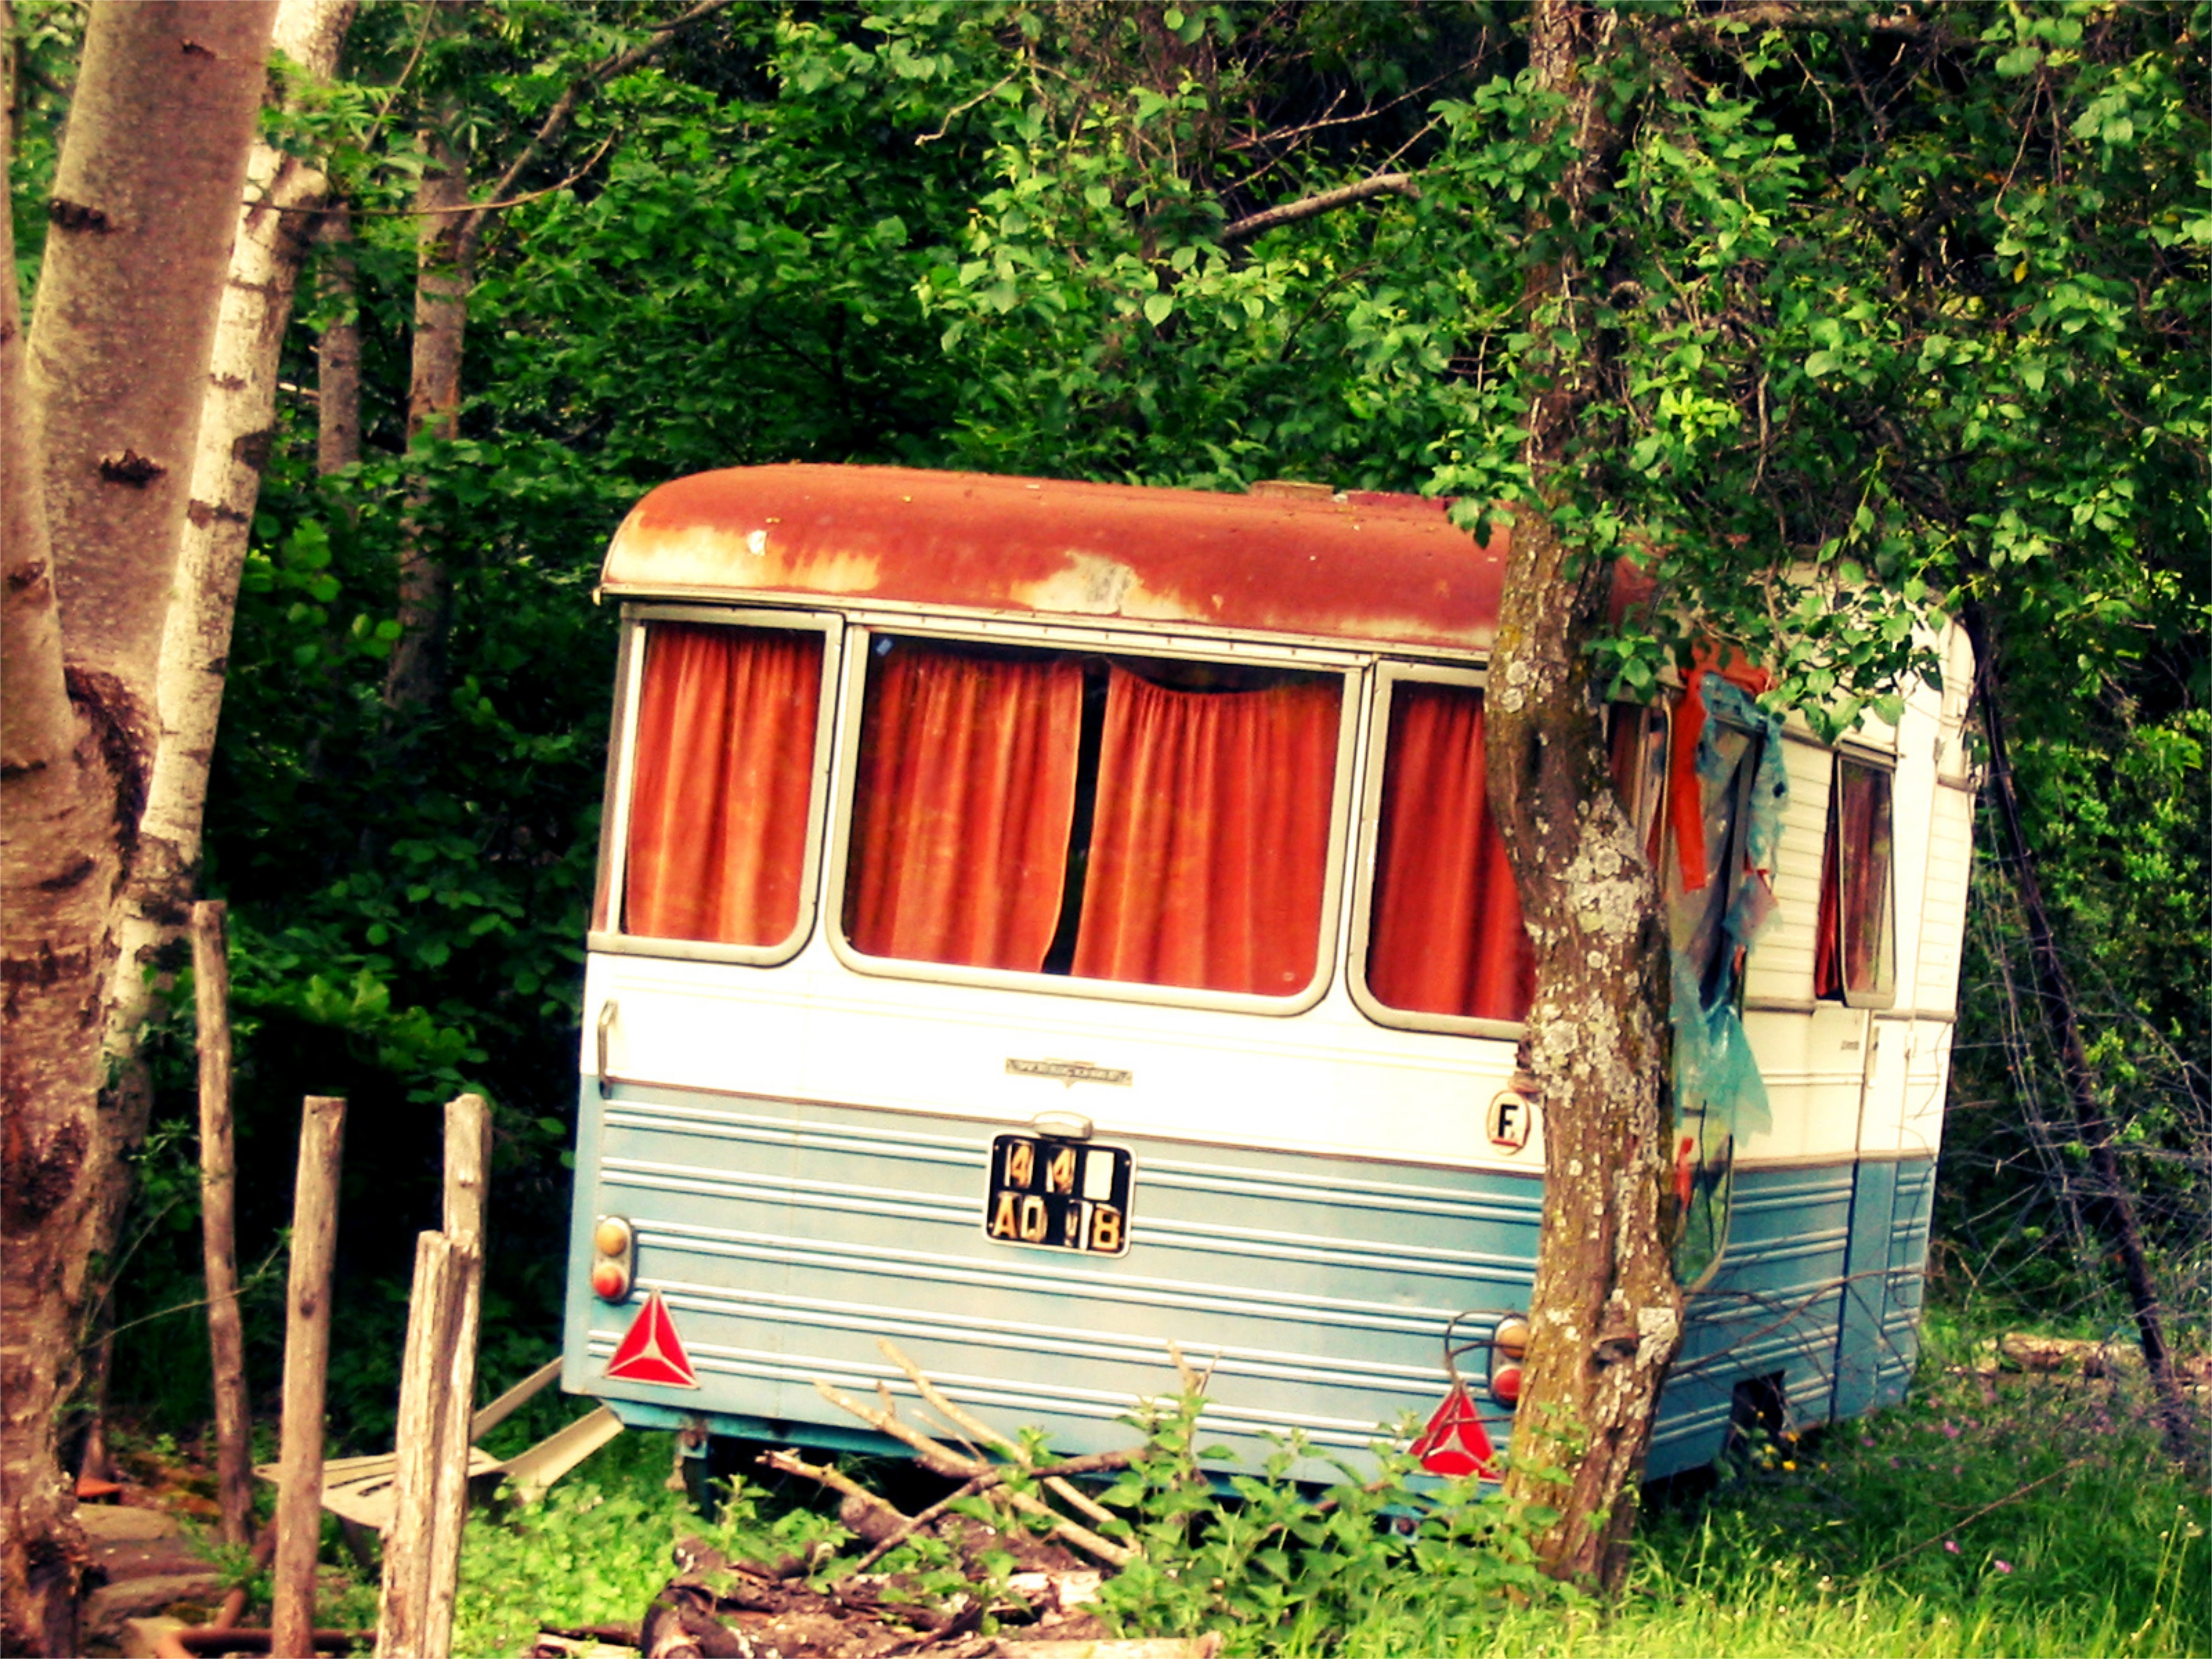
home, shed, hut, shack, jungle, cottage, agriculture, camping, log cabin, rural area, outdoor structure